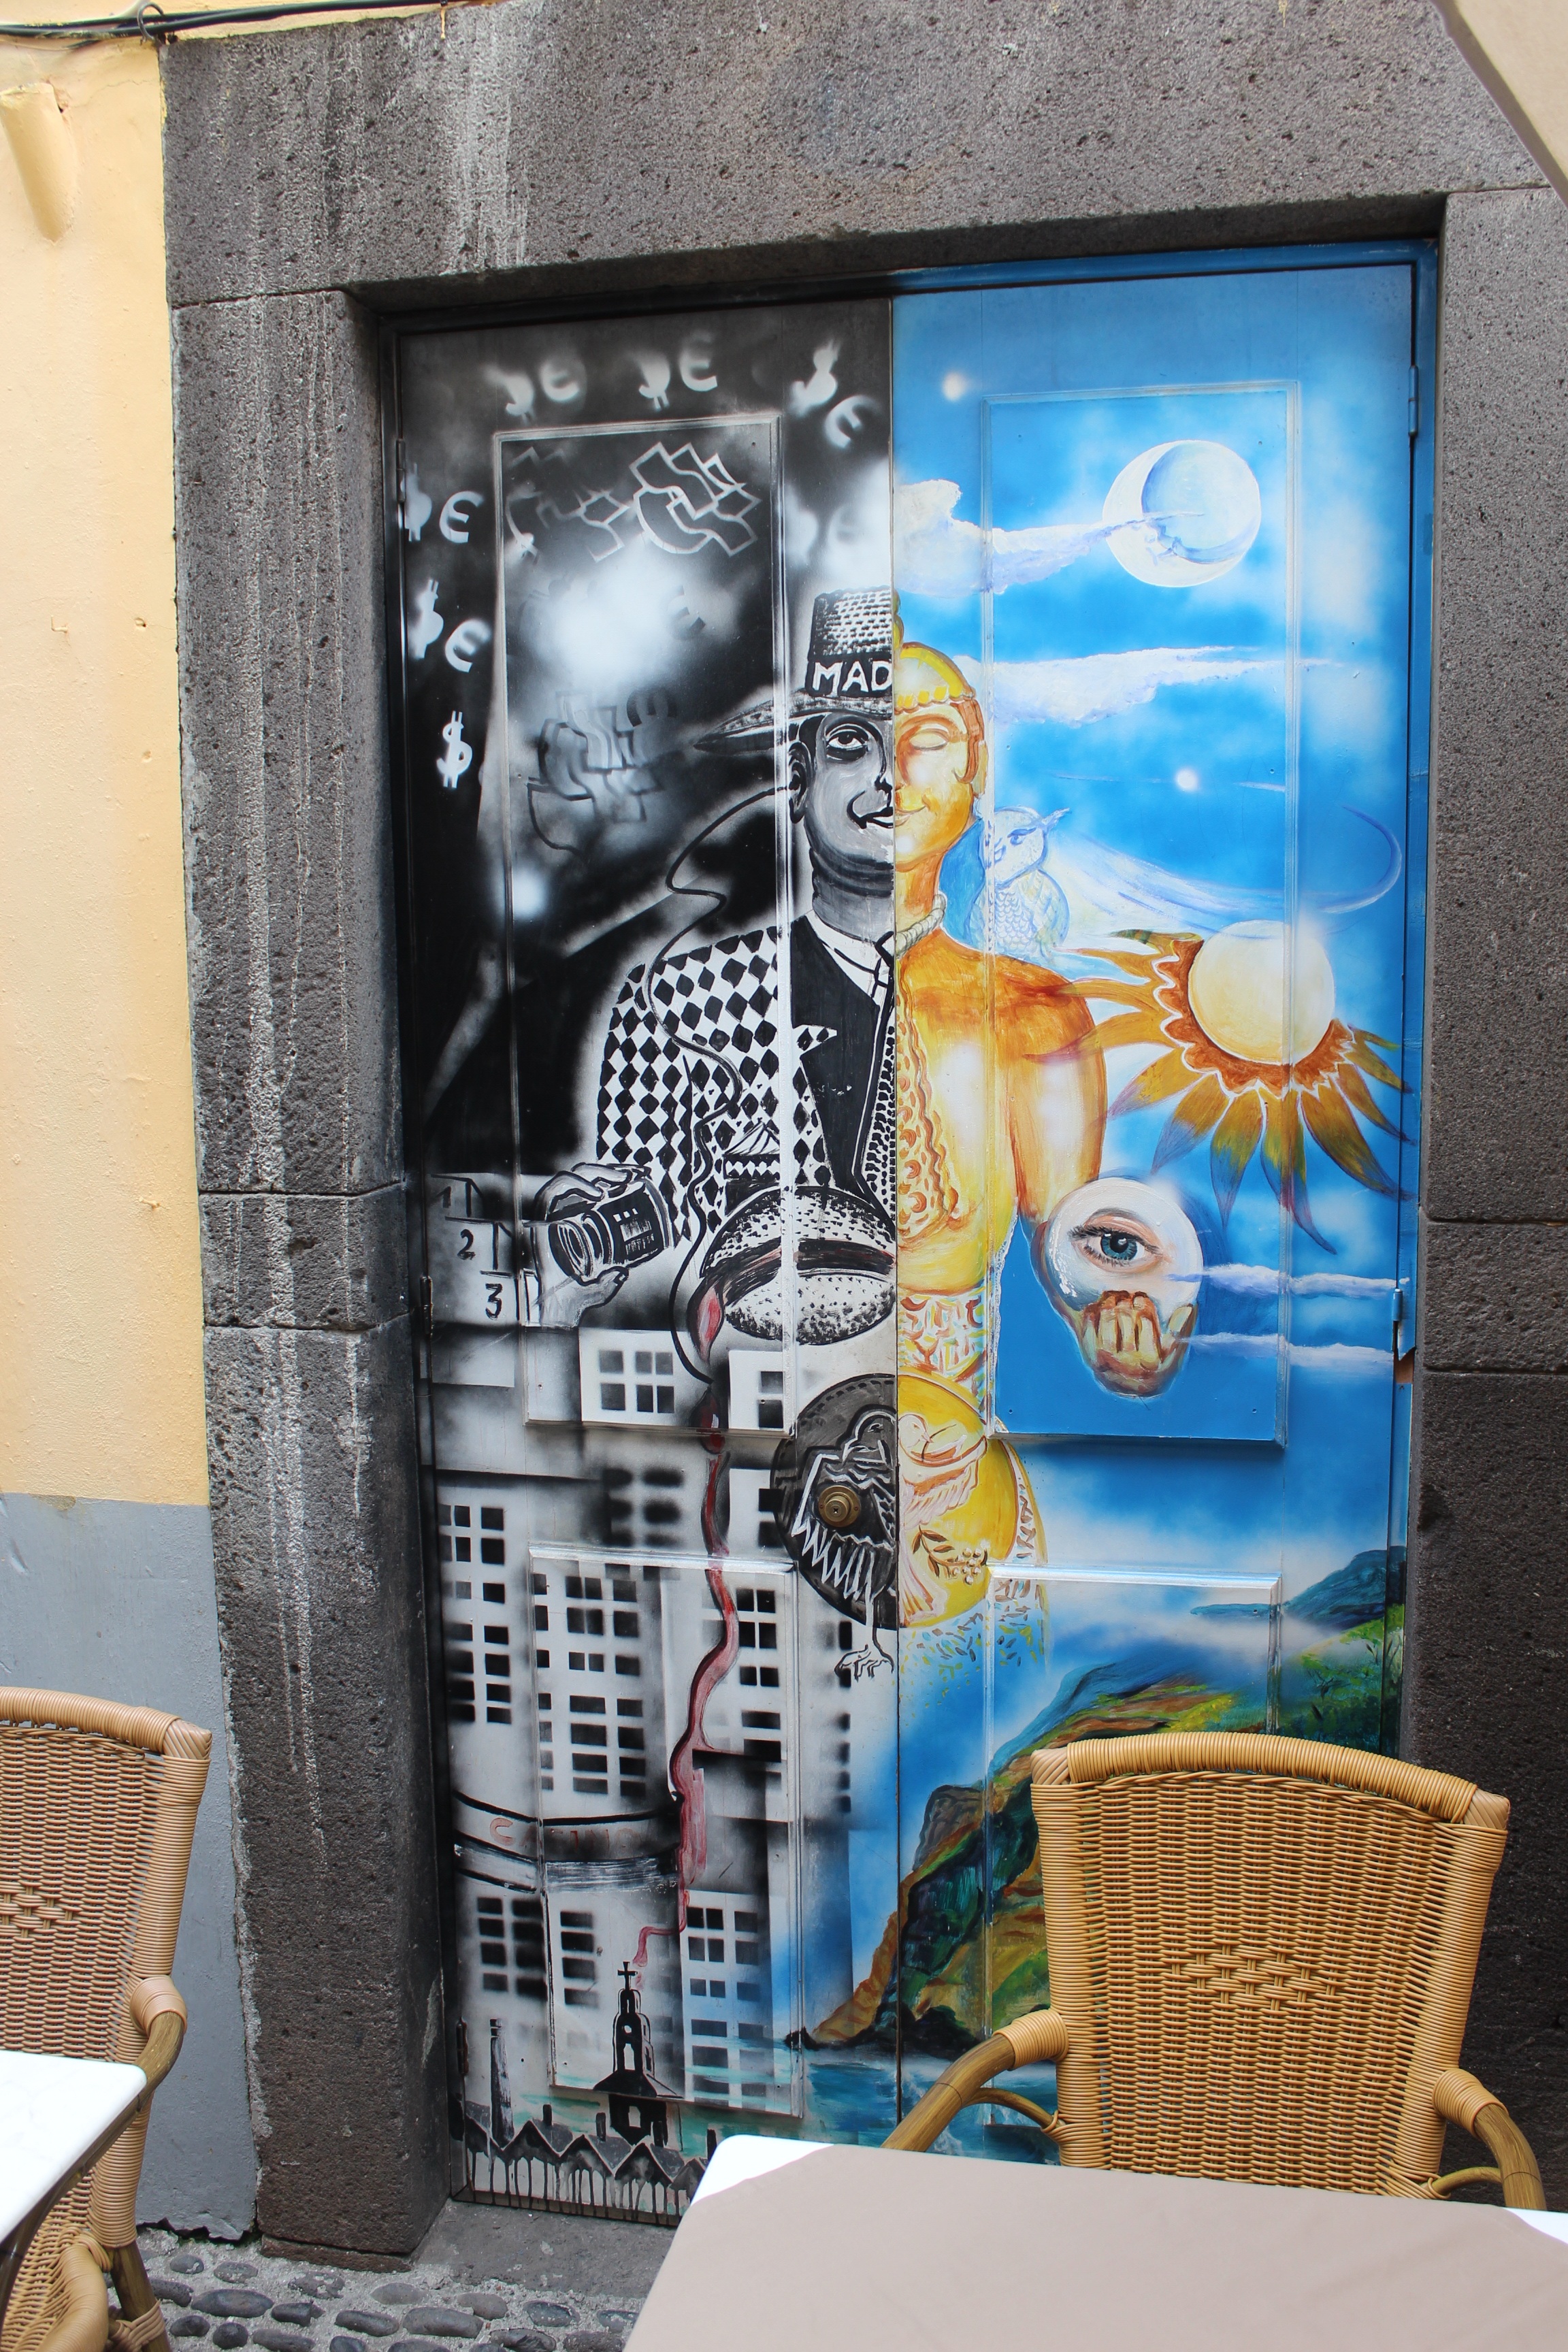
wall, advertising, graffiti, door, street art, art, mural, poster, madeira, set designer